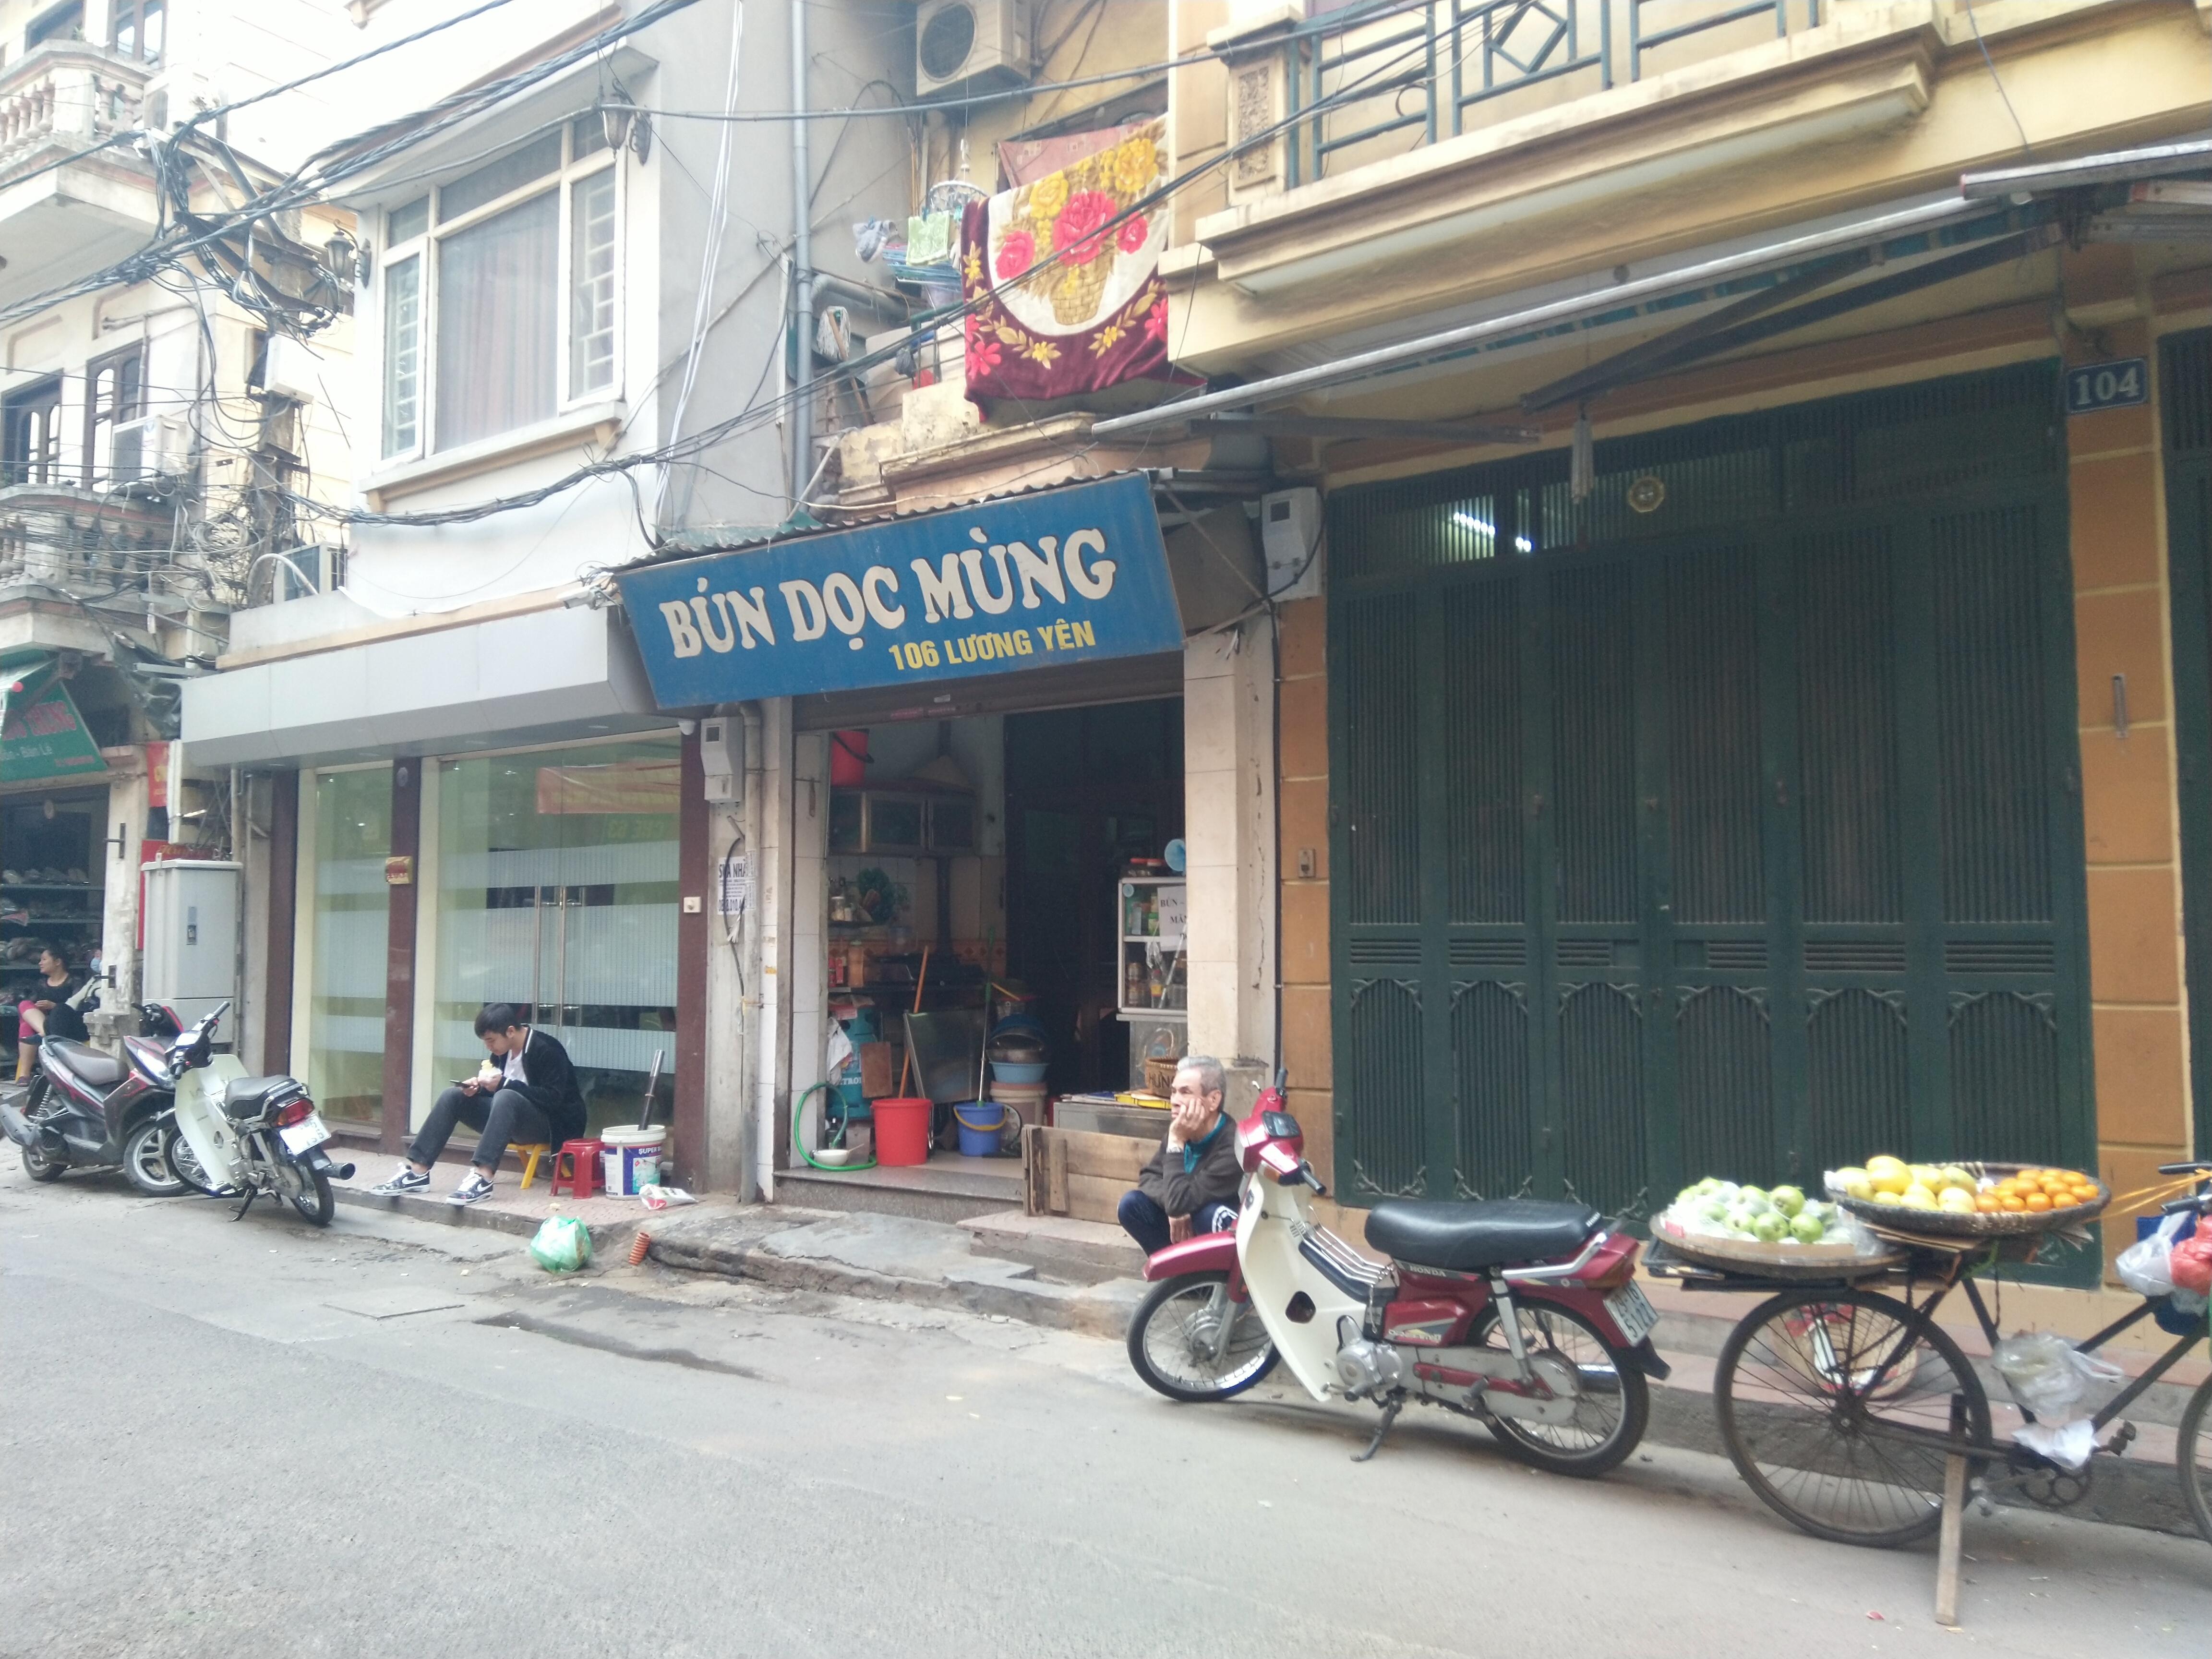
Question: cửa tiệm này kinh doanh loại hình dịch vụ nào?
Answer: cửa tiệm này kinh doanh đồ ăn